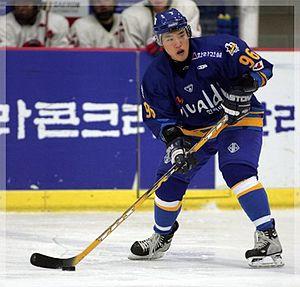
Song Dong-hwan est un joueur professionnel sud-coréen de hockey sur glace.